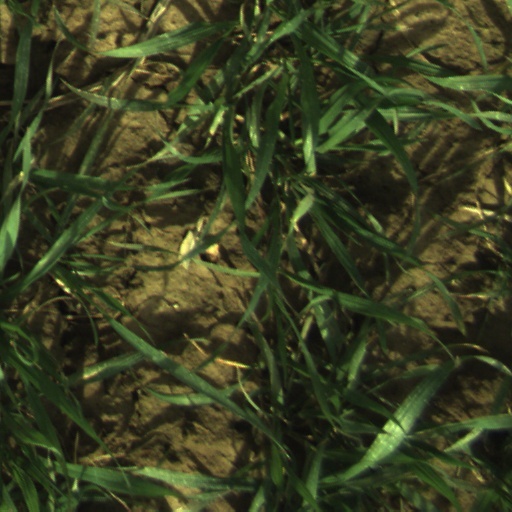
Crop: wheat